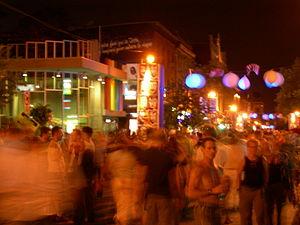
Village gai Montréal
Le Village gai, officiellement Le Village, est le quartier gai de Montréal. Il se trouve dans le secteur Centre-Sud de l'arrondissement de Ville-Marie.
Divers/Cité est un festival LGBT d'arts et musique à Montréal ayant eu lieu annuellement entre 1993 et 2014.